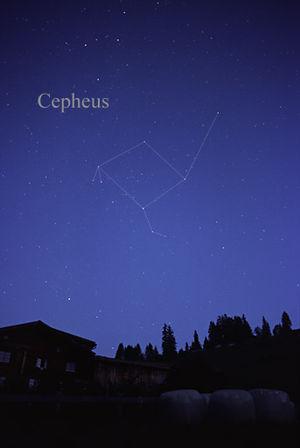
Céphée est une constellation circumpolaire de l'hémisphère nord. Elle est reconnaissable à sa forme de pentagone irrégulier, ou de dessin enfantin d'une maison à toit pointu.